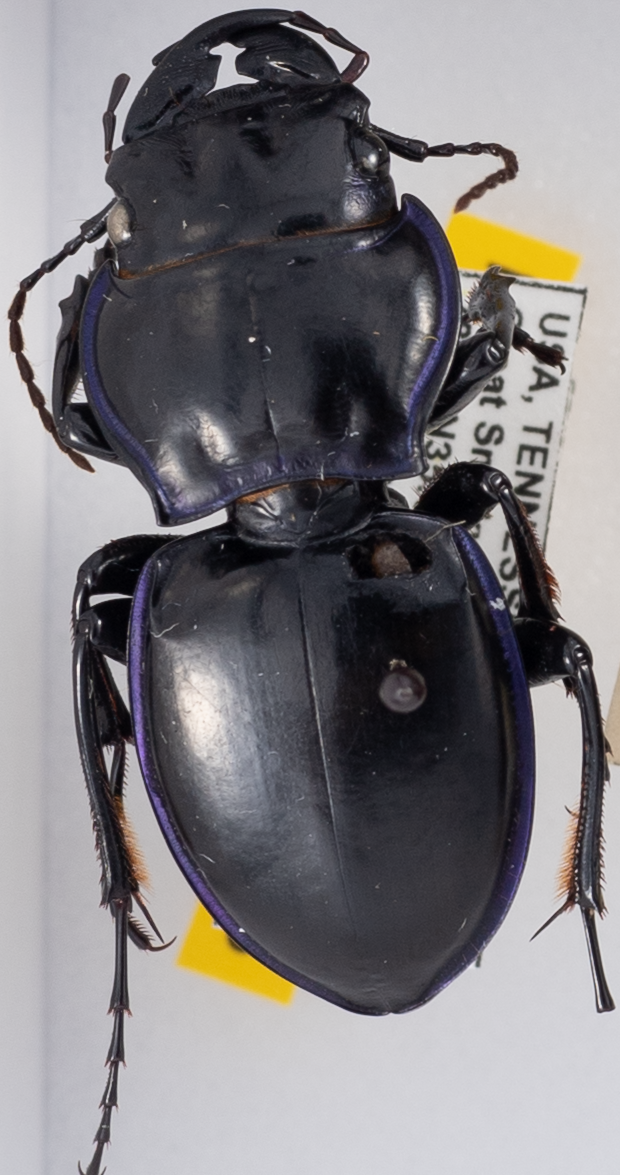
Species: Pasimachus punctulatus
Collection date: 2022-08-16
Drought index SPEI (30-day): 1.01
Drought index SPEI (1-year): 0.938
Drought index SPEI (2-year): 2.09